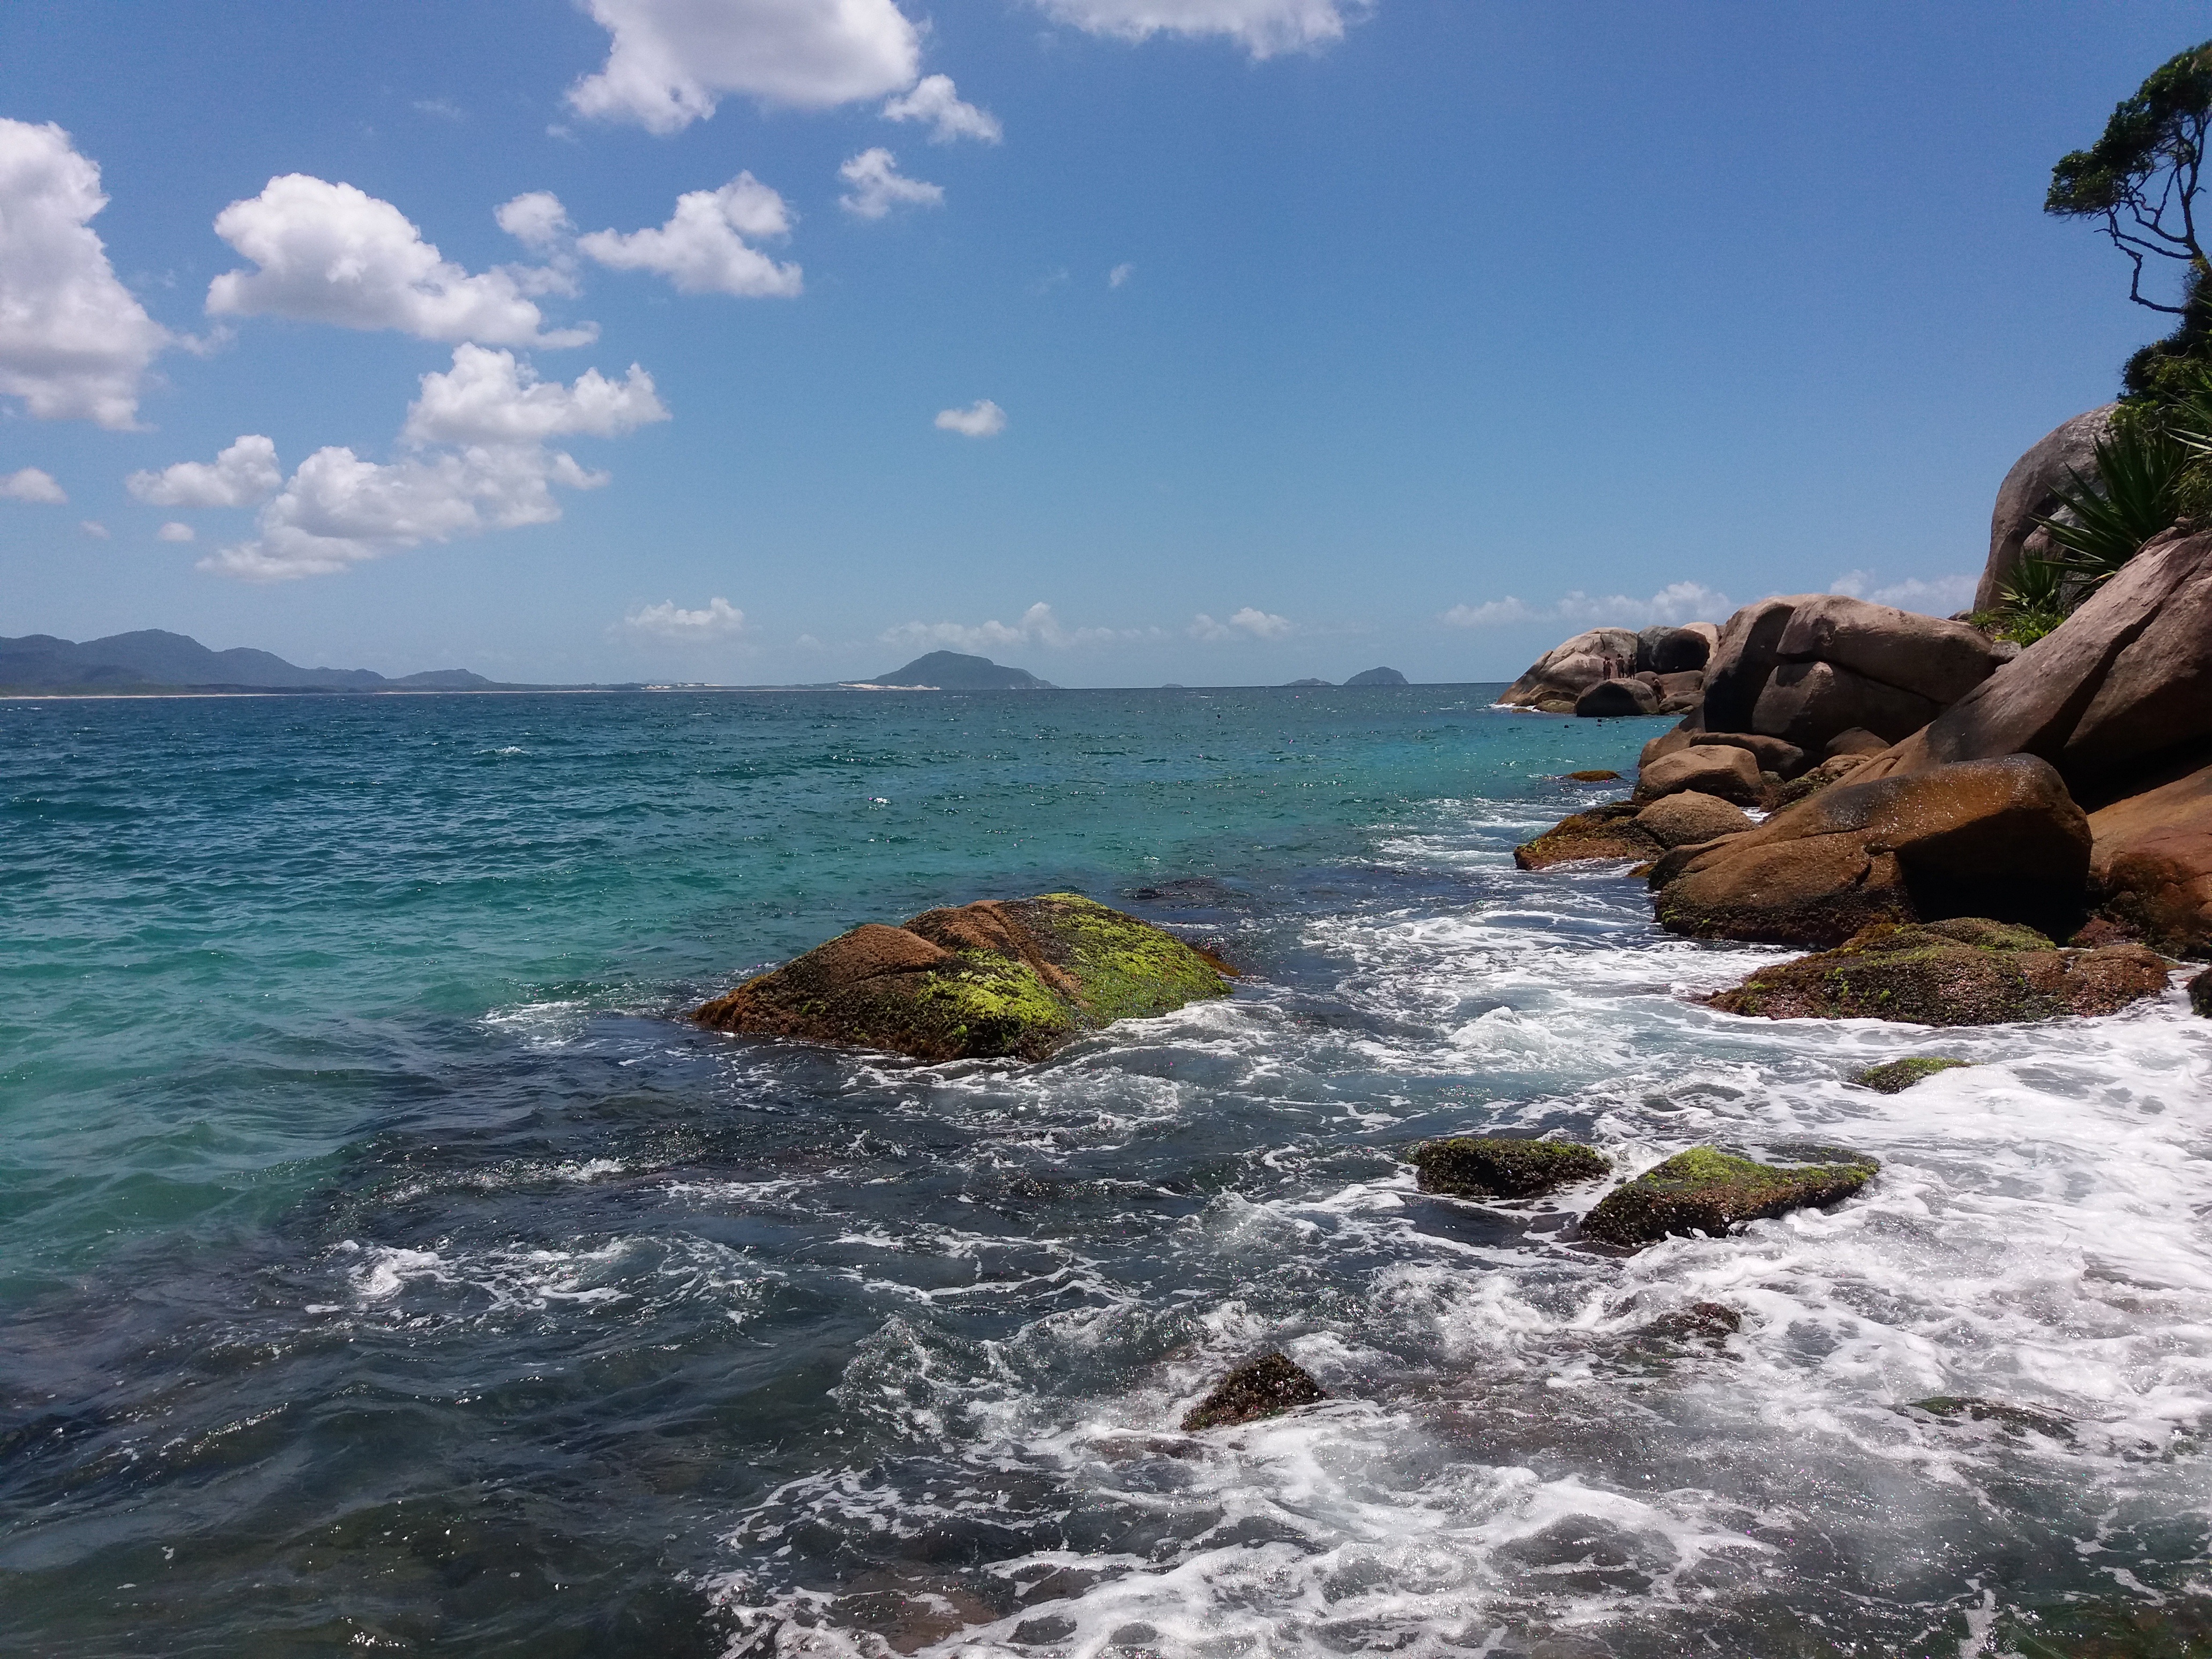
beach, sea, coast, water, rock, ocean, shore, wave, summer, vacation, cliff, cove, tropical, bay, rapid, landmark, terrain, body of water, florianopolis, cape, islet, landform, geographical feature, wind wave